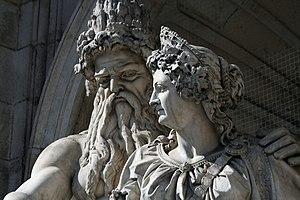
Johann Meixner est un sculpteur autrichien.